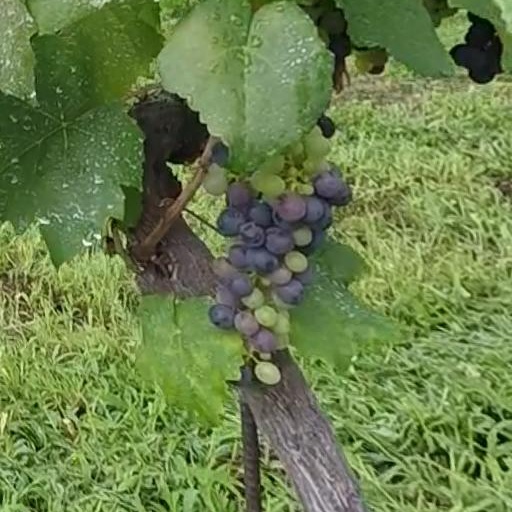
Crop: grape